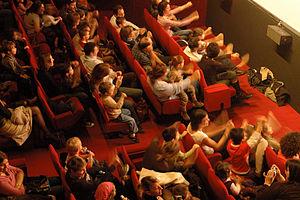
festival marionnettissimo
Marionnettissimo est un festival de marionnettes, créé par l'association Et Qui Libre / Marionnettissimo, dont l’objectif est le développement de la « culture marionnettique », tant auprès du public que des artistes et acteurs culturels.